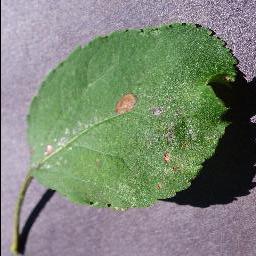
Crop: apple
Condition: black_rot